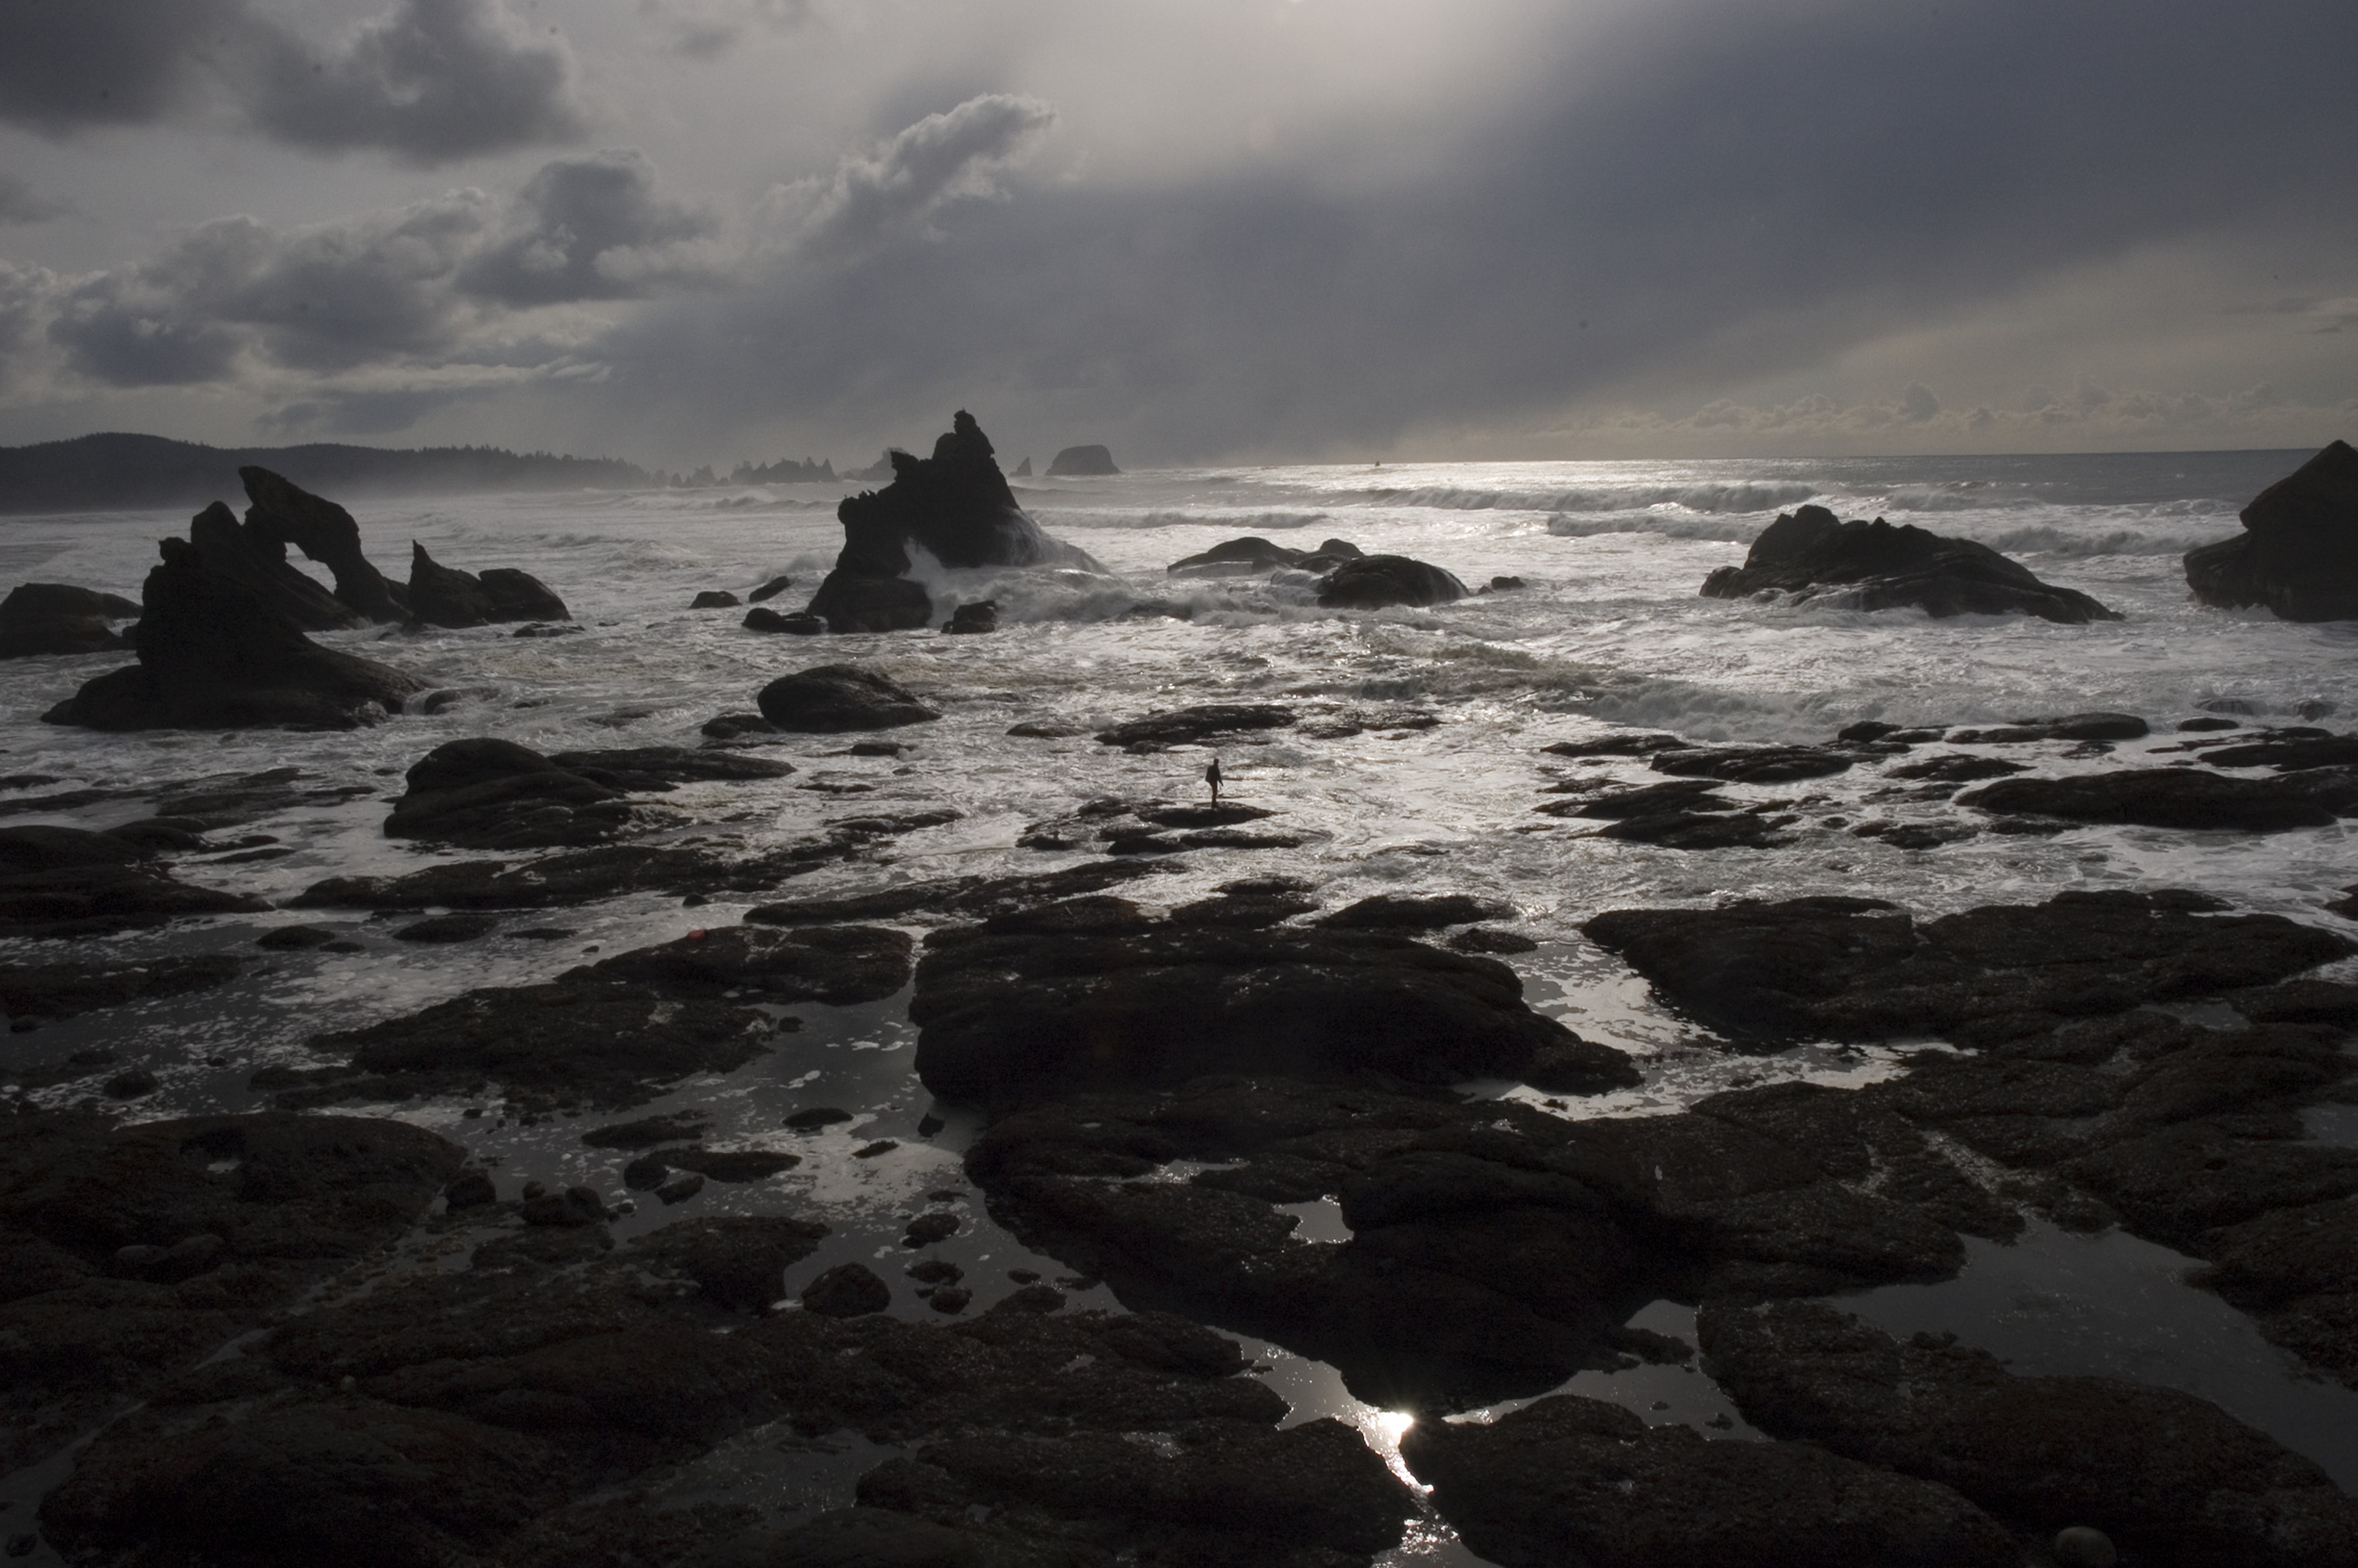
man, beach, sea, coast, water, rock, ocean, horizon, person, cloud, sky, sunrise, sunset, sunlight, morning, shore, wave, dawn, dusk, ice, twilight, reflection, bay, darkness, terrain, material, body of water, rocks, hills, waves, clouds, mountains, wind wave